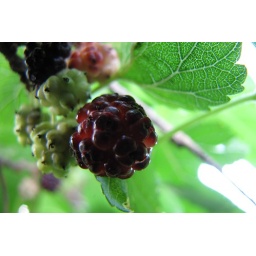
Soon to be purple bird poop on a car near you.